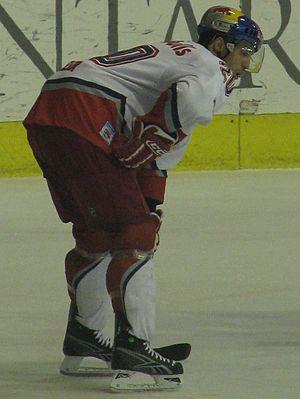
Daniel Welser est un joueur professionnel de hockey sur glace autrichien. Il évolue au poste d'ailier.